Bengal

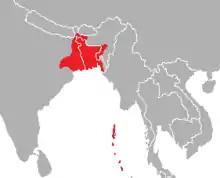
Today, Standard Bengali is still spoken in areas beside Bengal proper, including the Barak Valley, Tripura and the Andaman and Nicobar Islands.

In 1876, about 200,000 people were killed in Bengal by the Great Backerganj Cyclone of 1876 in the Barisal region. About 50 million were killed in Bengal due to massive plague outbreaks and famines which happened in 1895 to 1920, mostly in western Bengal.